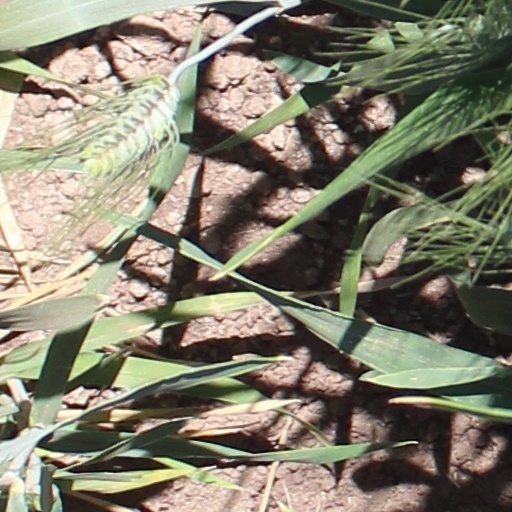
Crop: wheat